Al Mooney

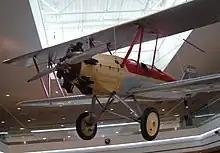
A model of the Eaglerock, an airplane designed by Albert Mooney

After his high school graduation, Mooney's plan of attending the Colorado School of Mines changed after he saw a Swallow biplane fly over where he was working. Following the aircraft to the local airfield, he noticed several mistakes in the aircraft rigging which he offered to help fix. After rerigging the plane, which was flown by J. Don Alexander, Mooney was offered a job. At age 19 he was hired as an assistant to the chief engineer and draftsman at the Alexander Aircraft Company in Denver. His early years proved unfruitful, assisting on an eventually failed design. Finally Mooney got the chance to build the M-1 or Long Wing Eaglerock, a plane of his own design. While the airplane had some success as a trainer, it was not enough to keep him at the Alexander company. In 1926, after spending some time working for Montague, where he designed his M-2, Mooney took his first flying lessons. When Montague's finances ran out, Mooney returned to the Alexander company, where he was named chief engineer in 1928. During his time as chief engineer, Mooney was responsible for several advances in the field of aircraft design, primarily through his "Bullet", a low-wing airplane with relatively high speeds and a patented retractable landing gear.